Oh No, Ross and Carrie!

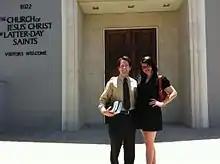
Man with light skin and dark hair and woman with dark hair and light skin stand in front of a building with a sign that reads "The Church of Jesus Christ of Latter-day Saints; Visitors Welcome"

The hosts, Ross Blocher and Carrie Poppy, met at a book club meeting at the Center for Inquiry (CFI) West, where they discovered they had a mutual love for "The Simpsons" television program. They were also both interested in religion and fringe science, so they decided to attend a meeting of the Kabbalah Centre in LA together and analyze the claims made there. That experience inspired them to start their own podcast centered around such investigations.